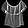
Label: Shirt